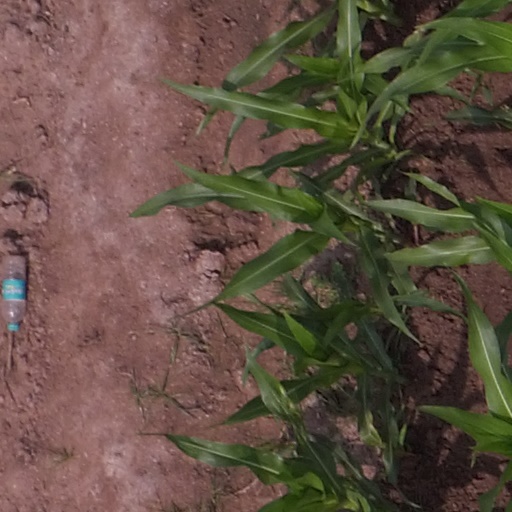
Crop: maize; corn